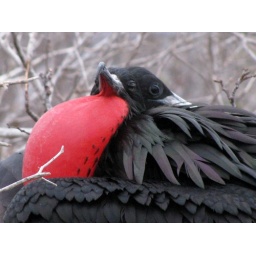
Sometimes two heads can appear as one....A male and female frigate bird in the mating cycle